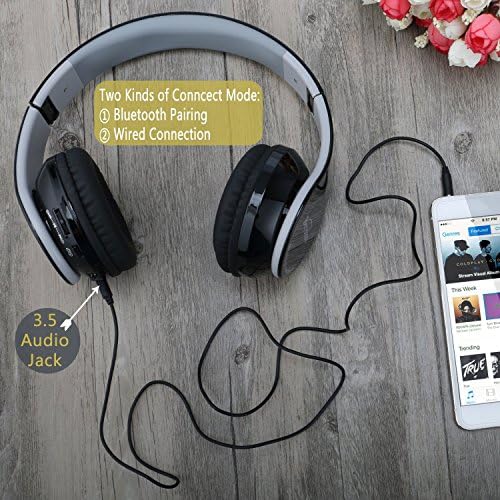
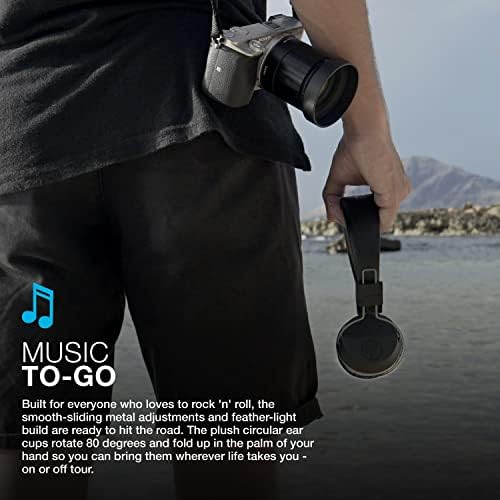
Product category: headphones
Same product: no